Dymock poets

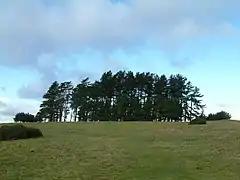
Clump of Corsican pine trees on May Hill – Robert Frost and Edward Thomas walked here, and Frost and his wife could see it from their cottage, "Little Iddens". It was here that Thomas began writing his poem "Words".

The 'Dymock Poets' are generally held to have comprised Robert Frost, Lascelles Abercrombie, Rupert Brooke, Edward Thomas, Wilfrid Wilson Gibson and John Drinkwater, some of whom lived near the village in the period between 1911 and 1914. Eleanor Farjeon, who was involved with Edward Thomas, also visited. The group published their own quarterly, titled "New Numbers", containing poems such as Brooke's "The Soldier", published in 1915.